Ophthalmic drug administration

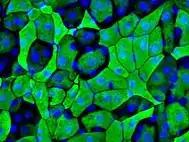
Figure 6.0 - Cornea epithelium

The drug release rate is extremely important in treating many diseased states of the eye, bacterial infections being one of them. Ciprofloxacin and norfloxacin are drugs that are normally used to treat bacterial infections of the eye. It is of utmost importance that these drugs stay in the therapeutic window for an extended period of time in order to be fully effective and kill bacteria. To keep the specific drug in the therapeutic window using eye drops the topical must be applied approximately every 30 minutes in order to be fully effective. Having to apply eye drops every 30 minutes would be nearly impossible for anyone and is not the ideal mechanism by which to deliver such drugs to the eye. Researchers have gathered data to support the idea that silicon-based contact lenses with ciprofloxacin could release the drug in the therapeutic window for approximately one month. Ana Guzman-Aranguez et al. also confirmed that the contact lens used also retained important properties such as transparency, oxygen permeability, mechanical strength, and zero-order release pharmacokinetics.